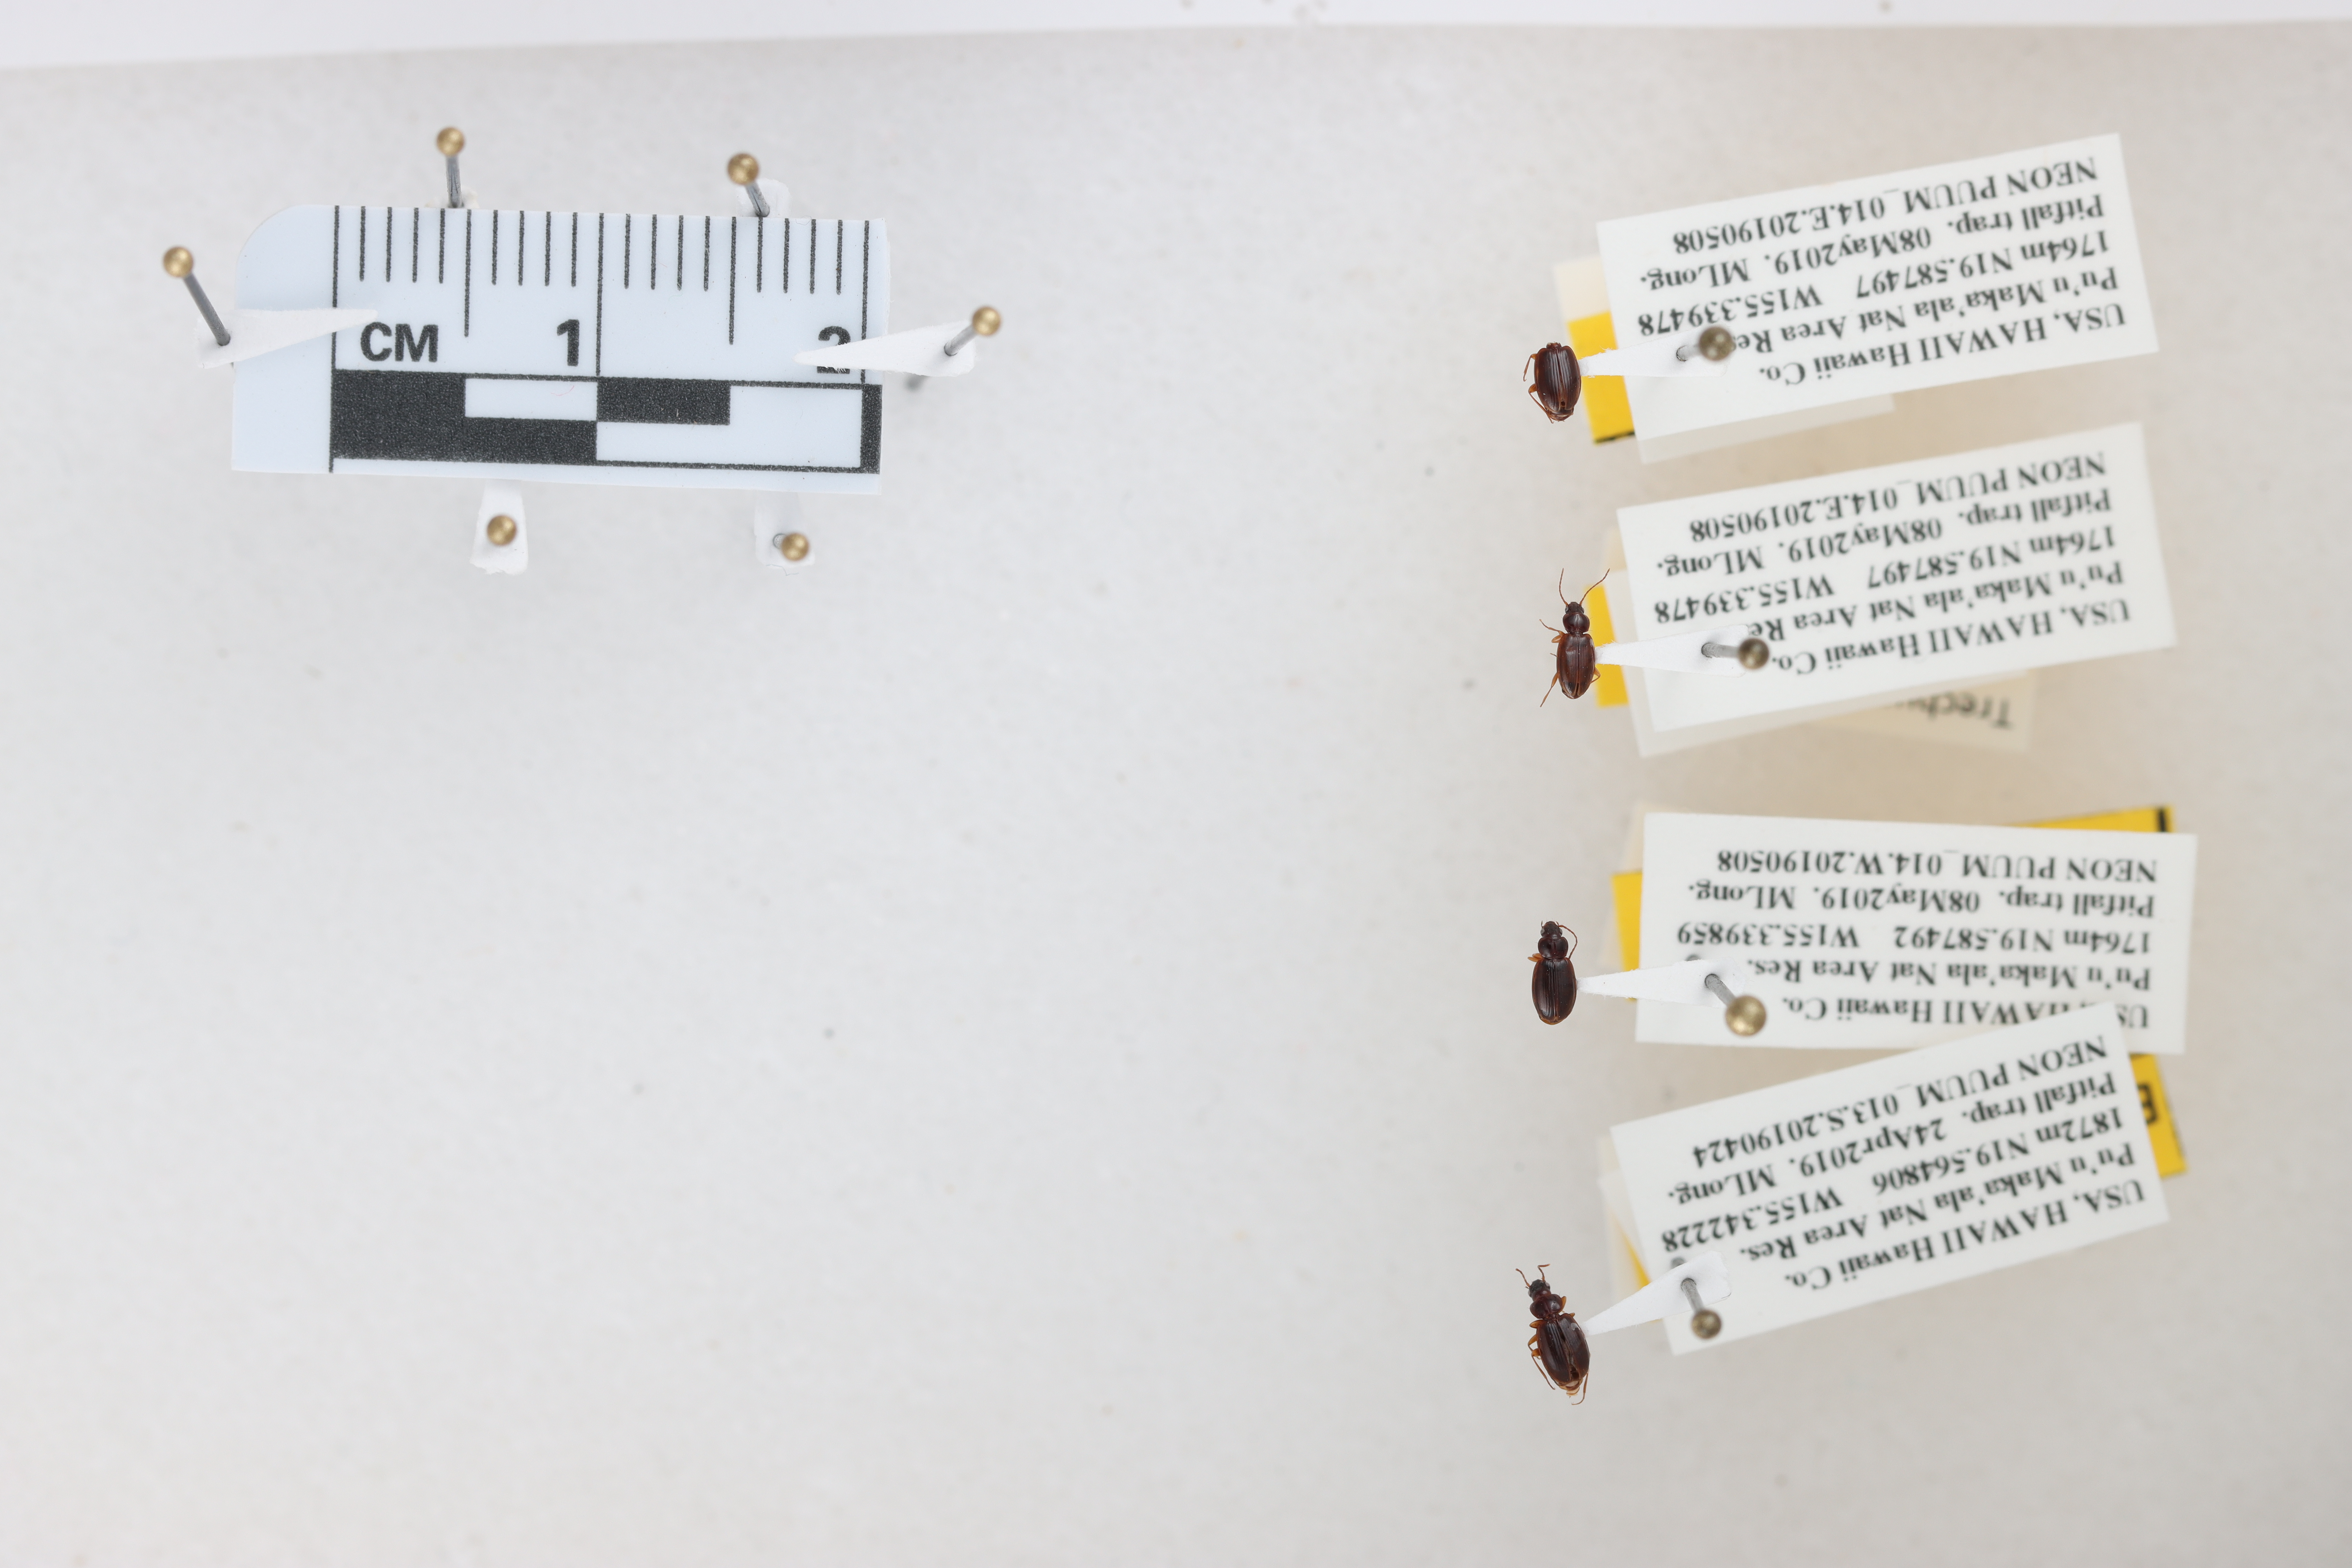
Beetle 1 — elytra length: 0.238 cm, elytra max width: 0.162 cm, basal pronotum width: 0.072 cm

Beetle 2 — elytra length: 0.228 cm, elytra max width: 0.145 cm, basal pronotum width: 0.075 cm

Beetle 3 — elytra length: 0.233 cm, elytra max width: 0.168 cm, basal pronotum width: 0.083 cm

Beetle 4 — elytra length: 0.247 cm, elytra max width: 0.152 cm, basal pronotum width: 0.096 cm